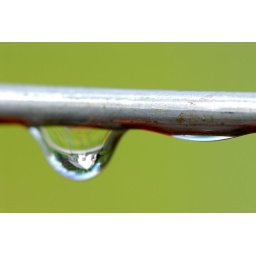
the house in the water drop